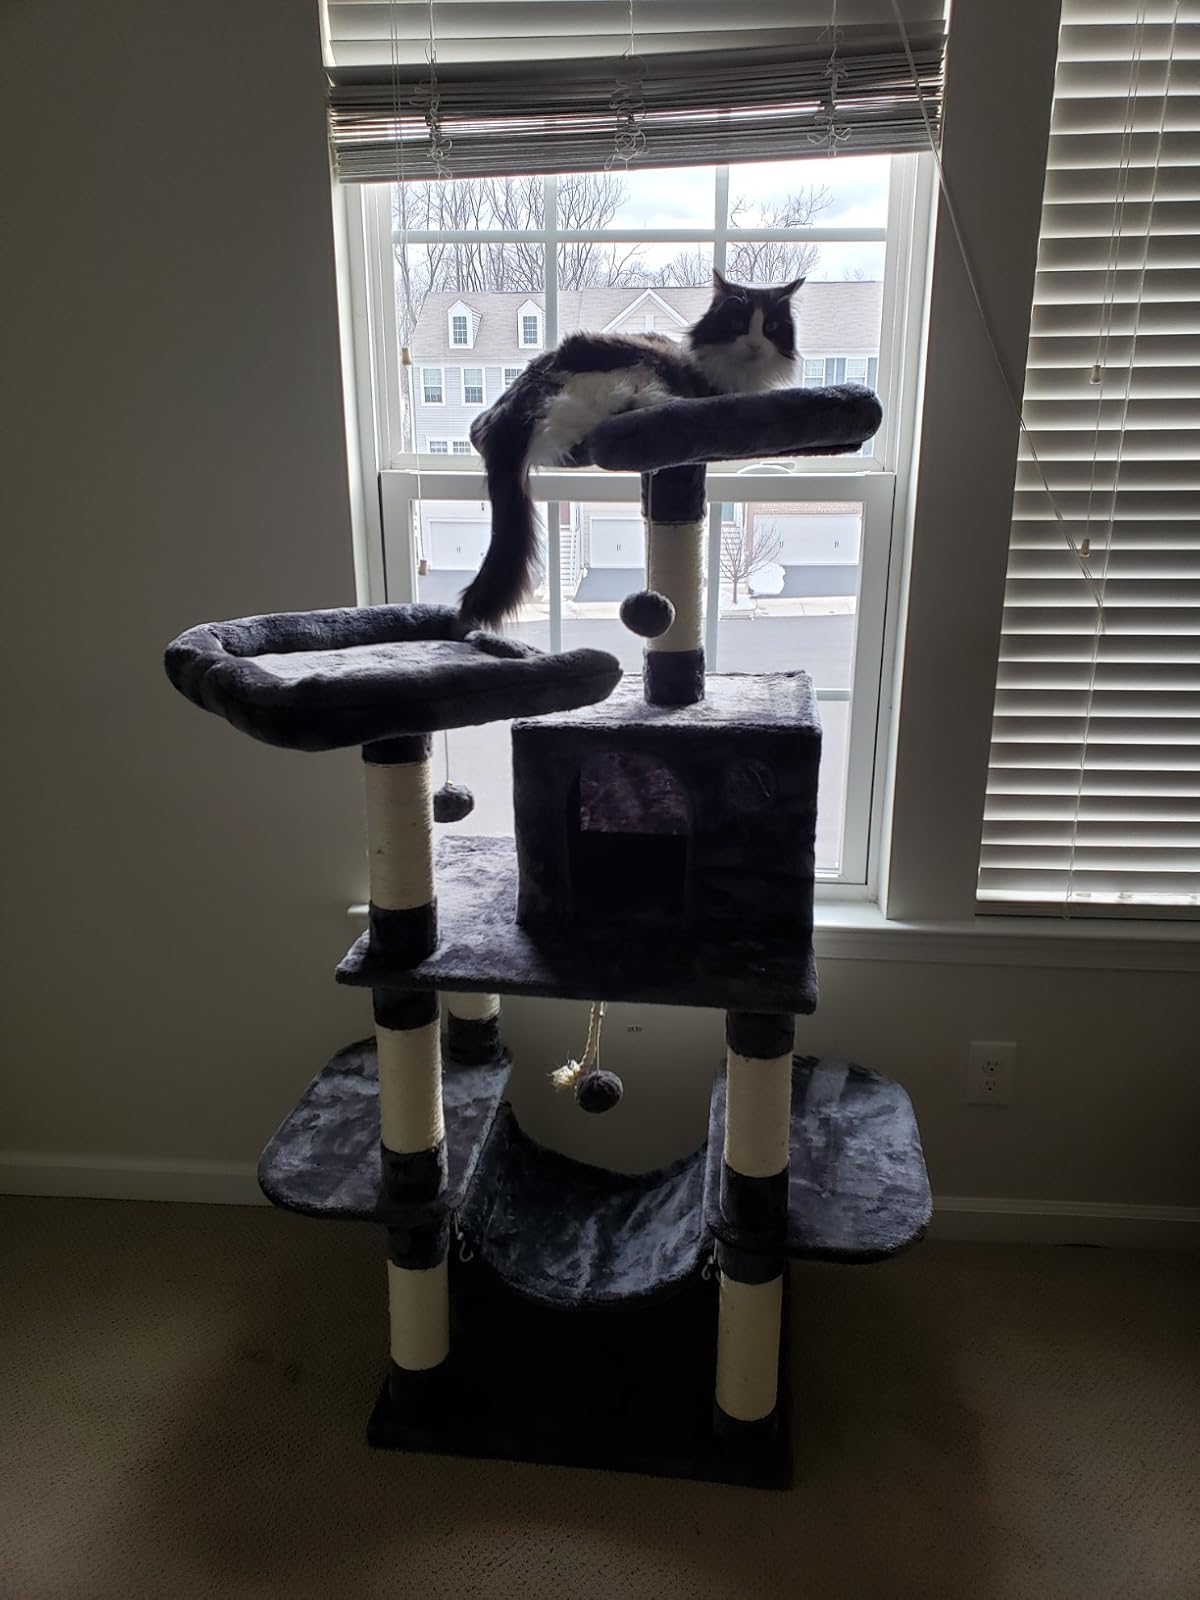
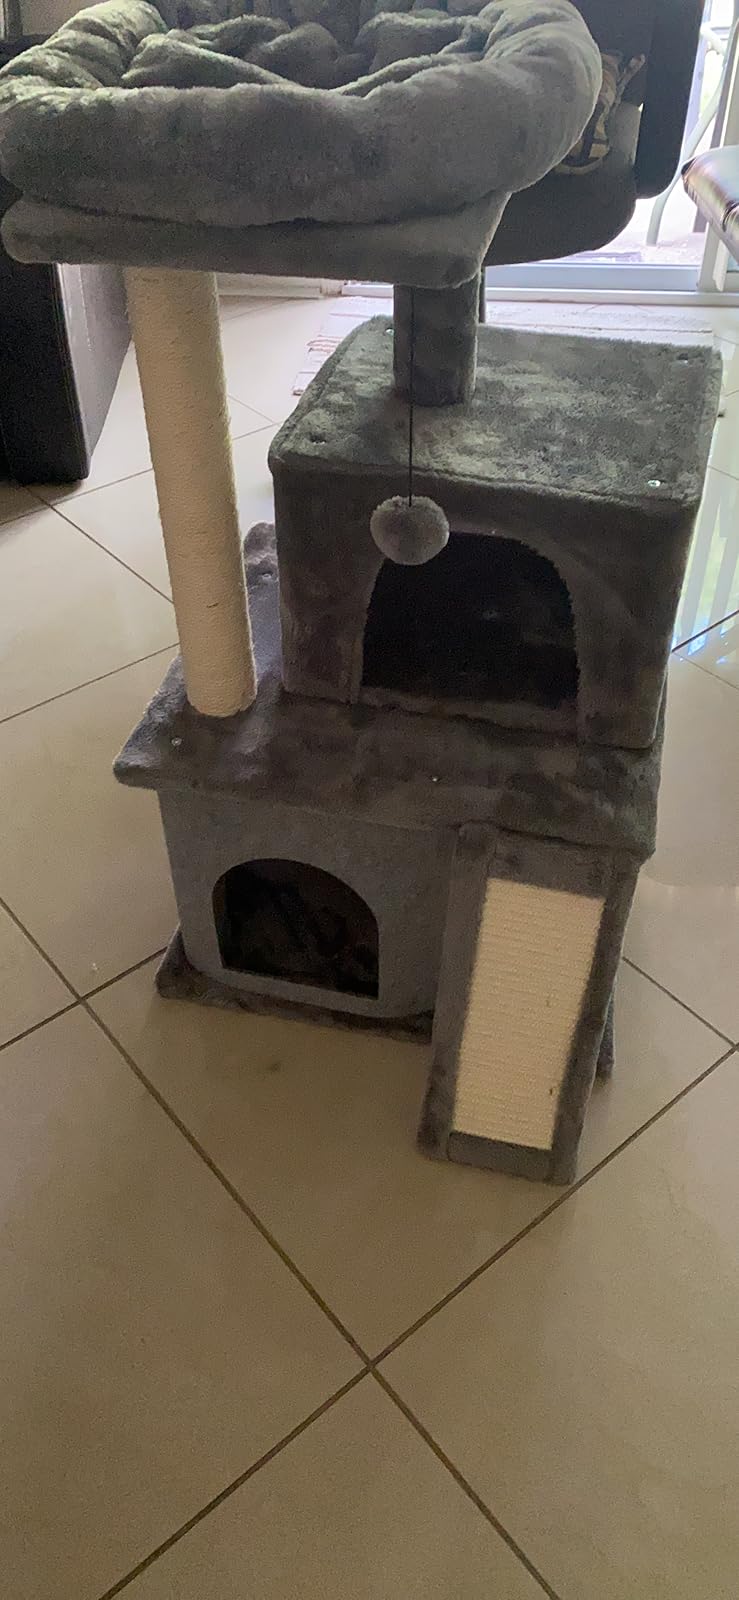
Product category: items_cat tree
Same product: no